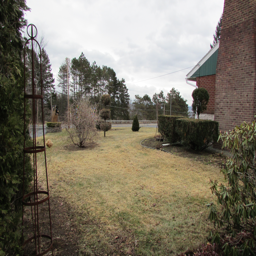
evergreens provide year - round interest in the garden , plant them first